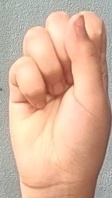
ASL sign: S